The King's Wife (painting)

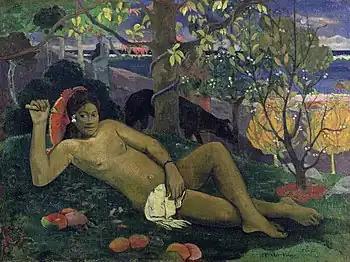

The King's Wife or The Queen is an early 1896 oil on canvas painting by Paul Gauguin, now in the Pushkin Museum in Moscow. It is also known as "Woman with Mango Fruits", "Woman under a Mango Tree" or "Te arii vahine" (the Tahitian title painted at bottom right).